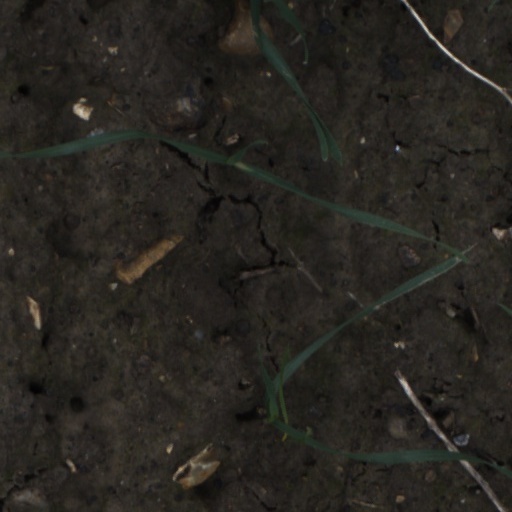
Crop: wheat